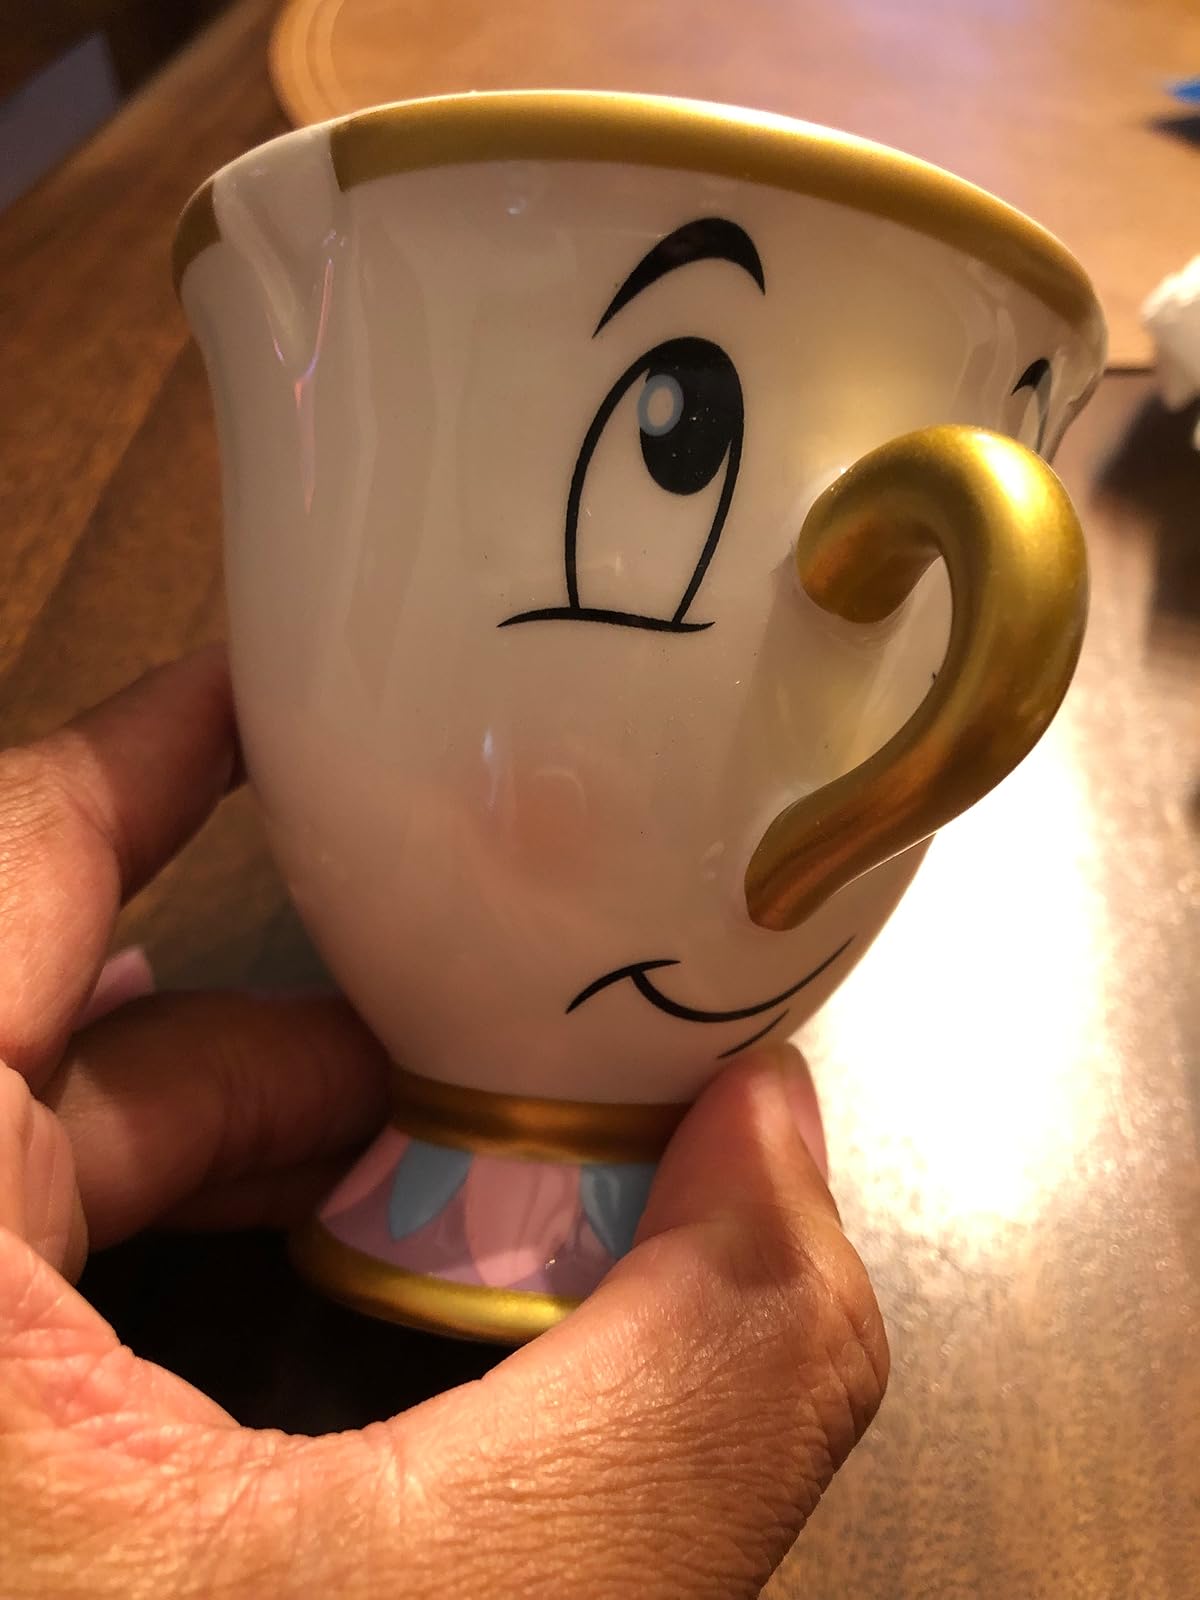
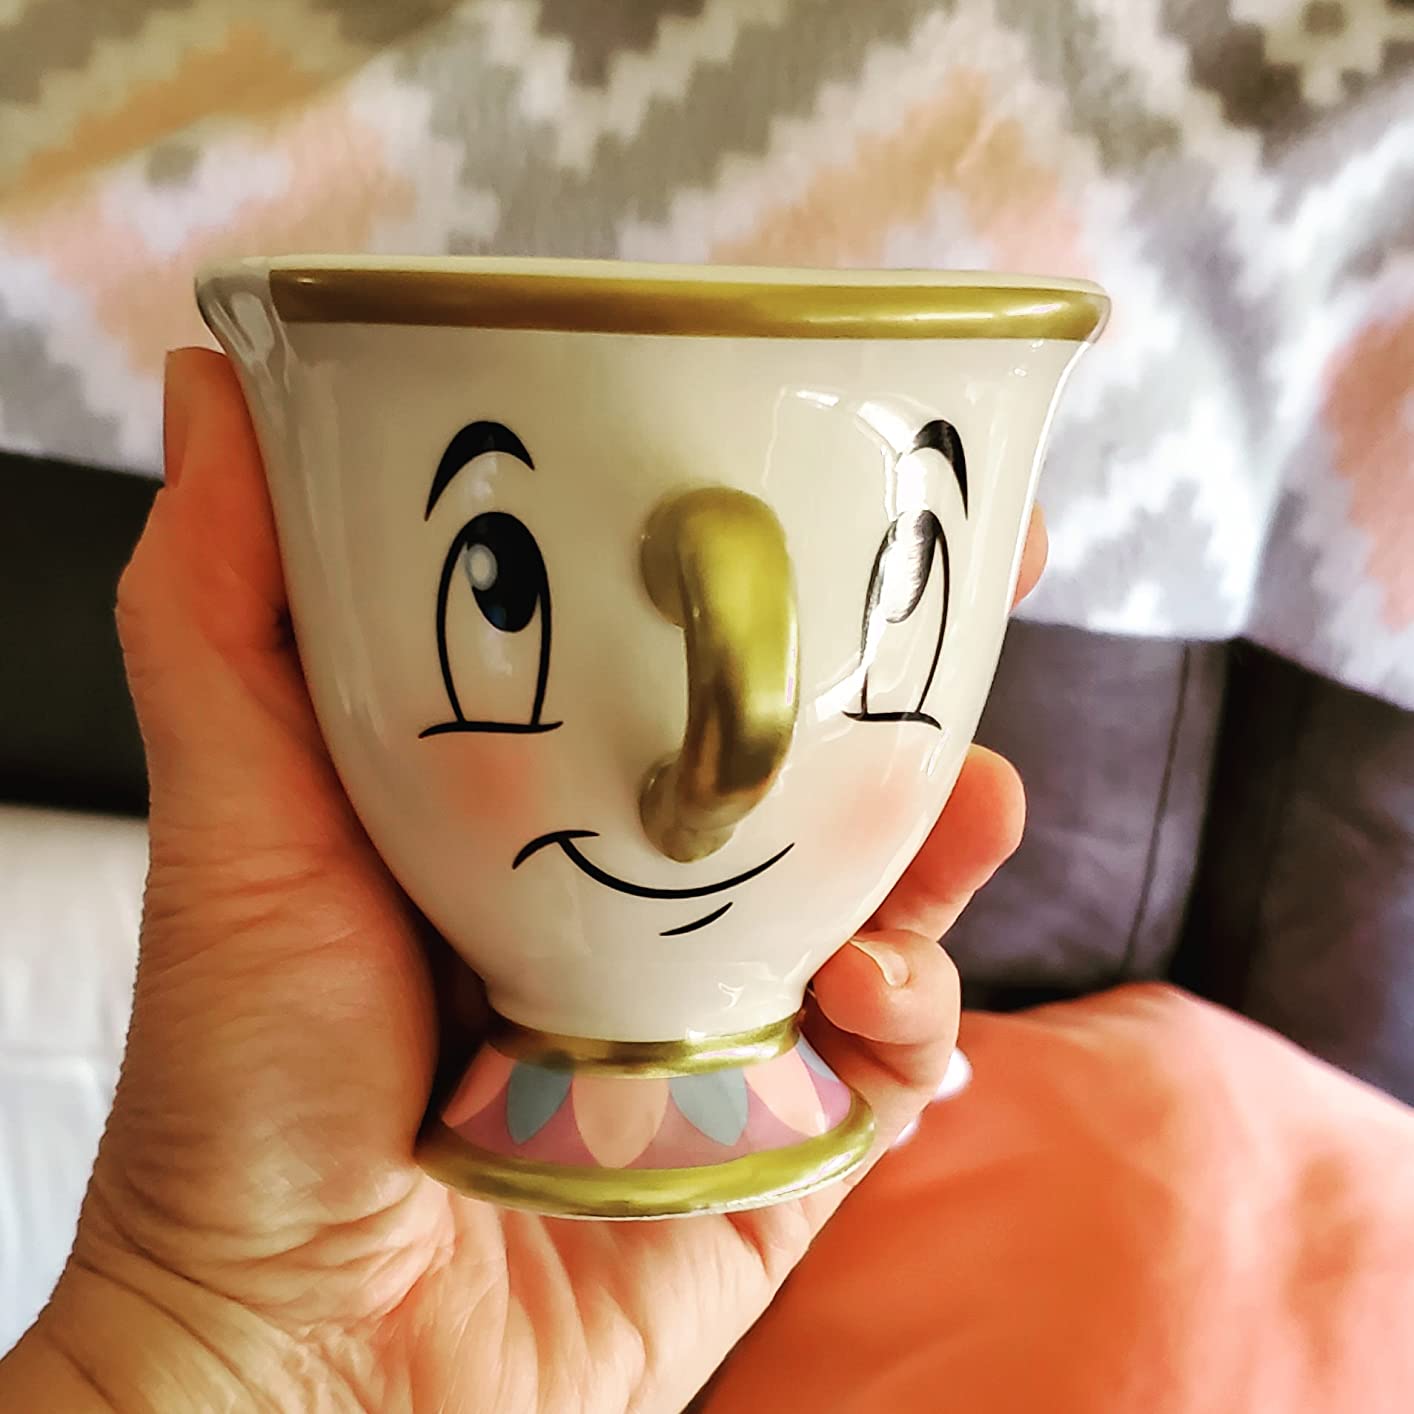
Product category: items_mug
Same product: yes